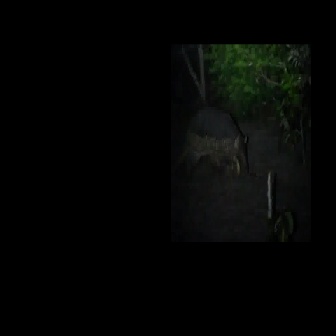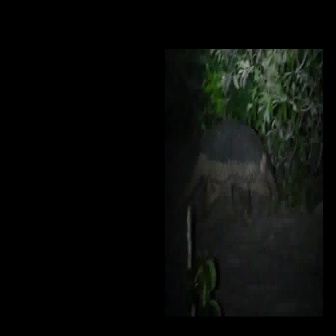
  Please identify the target specified by the bounding box [171,104,248,181] in the first image and locate it in the second image. Return the coordinates in [x_min,y_min,x_max,y_max] format.
Answer: [173,117,280,224]